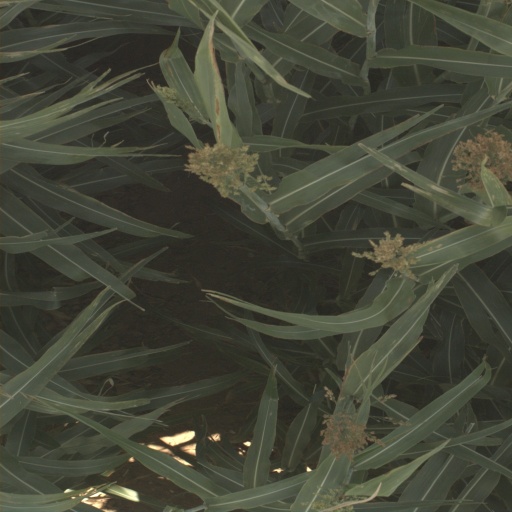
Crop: sorghum